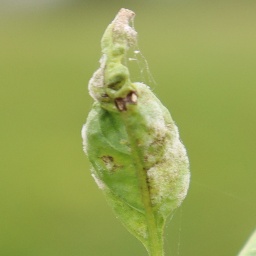
Label: powdery mildew